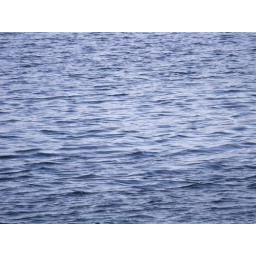
after the glorious blue sky and the star-studded night sky, water is the most beautiful thing in the Universe